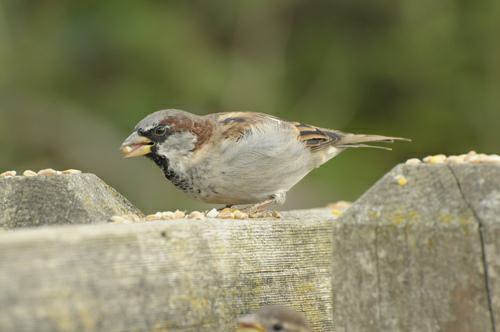
A photo of a house sparrow